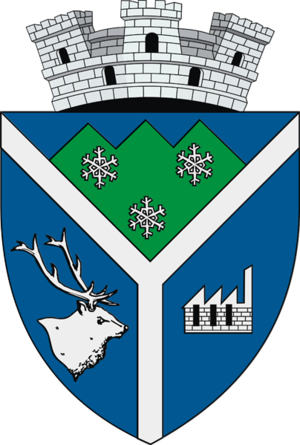
Azuga est une ville roumaine du județ de Prahova, dans la région historique de Valachie et dans la région de développement du Sud.